Alfa Romeo 166

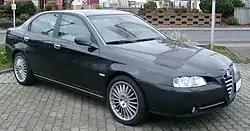
Alfa Romeo 166, facelifted model

By the second half of 2001, Centro Stile Alfa Romeo began working on a facelift for the 166. The facelift was designed by the newly hired Daniele Gaglione under the supervision of Wofgang Egger. The facelift of the 166 was unveiled at the Frankfurt Motor Show. The facelift included upgrades to the chassis, interior, and engine range. The new front end resembled the also recently revised 156.